Organic photorefractive materials

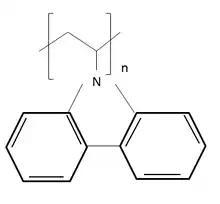
Chemical structure of PVK

In general, photorefractive materials can be classified into the following categories, the border between categories may not be sharp in each case